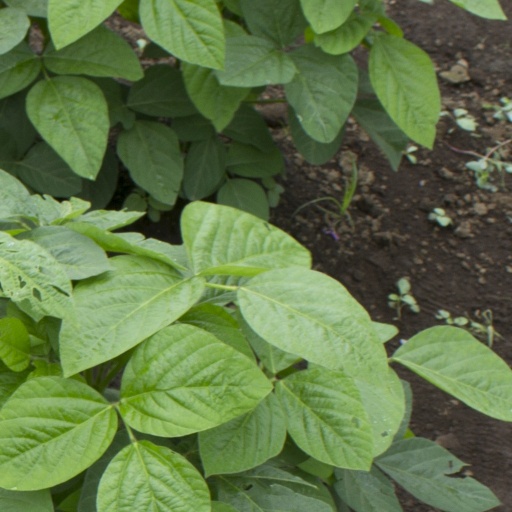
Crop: soybean